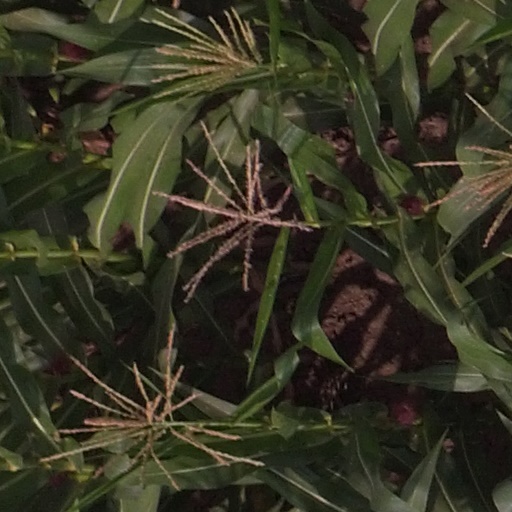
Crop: maize; corn